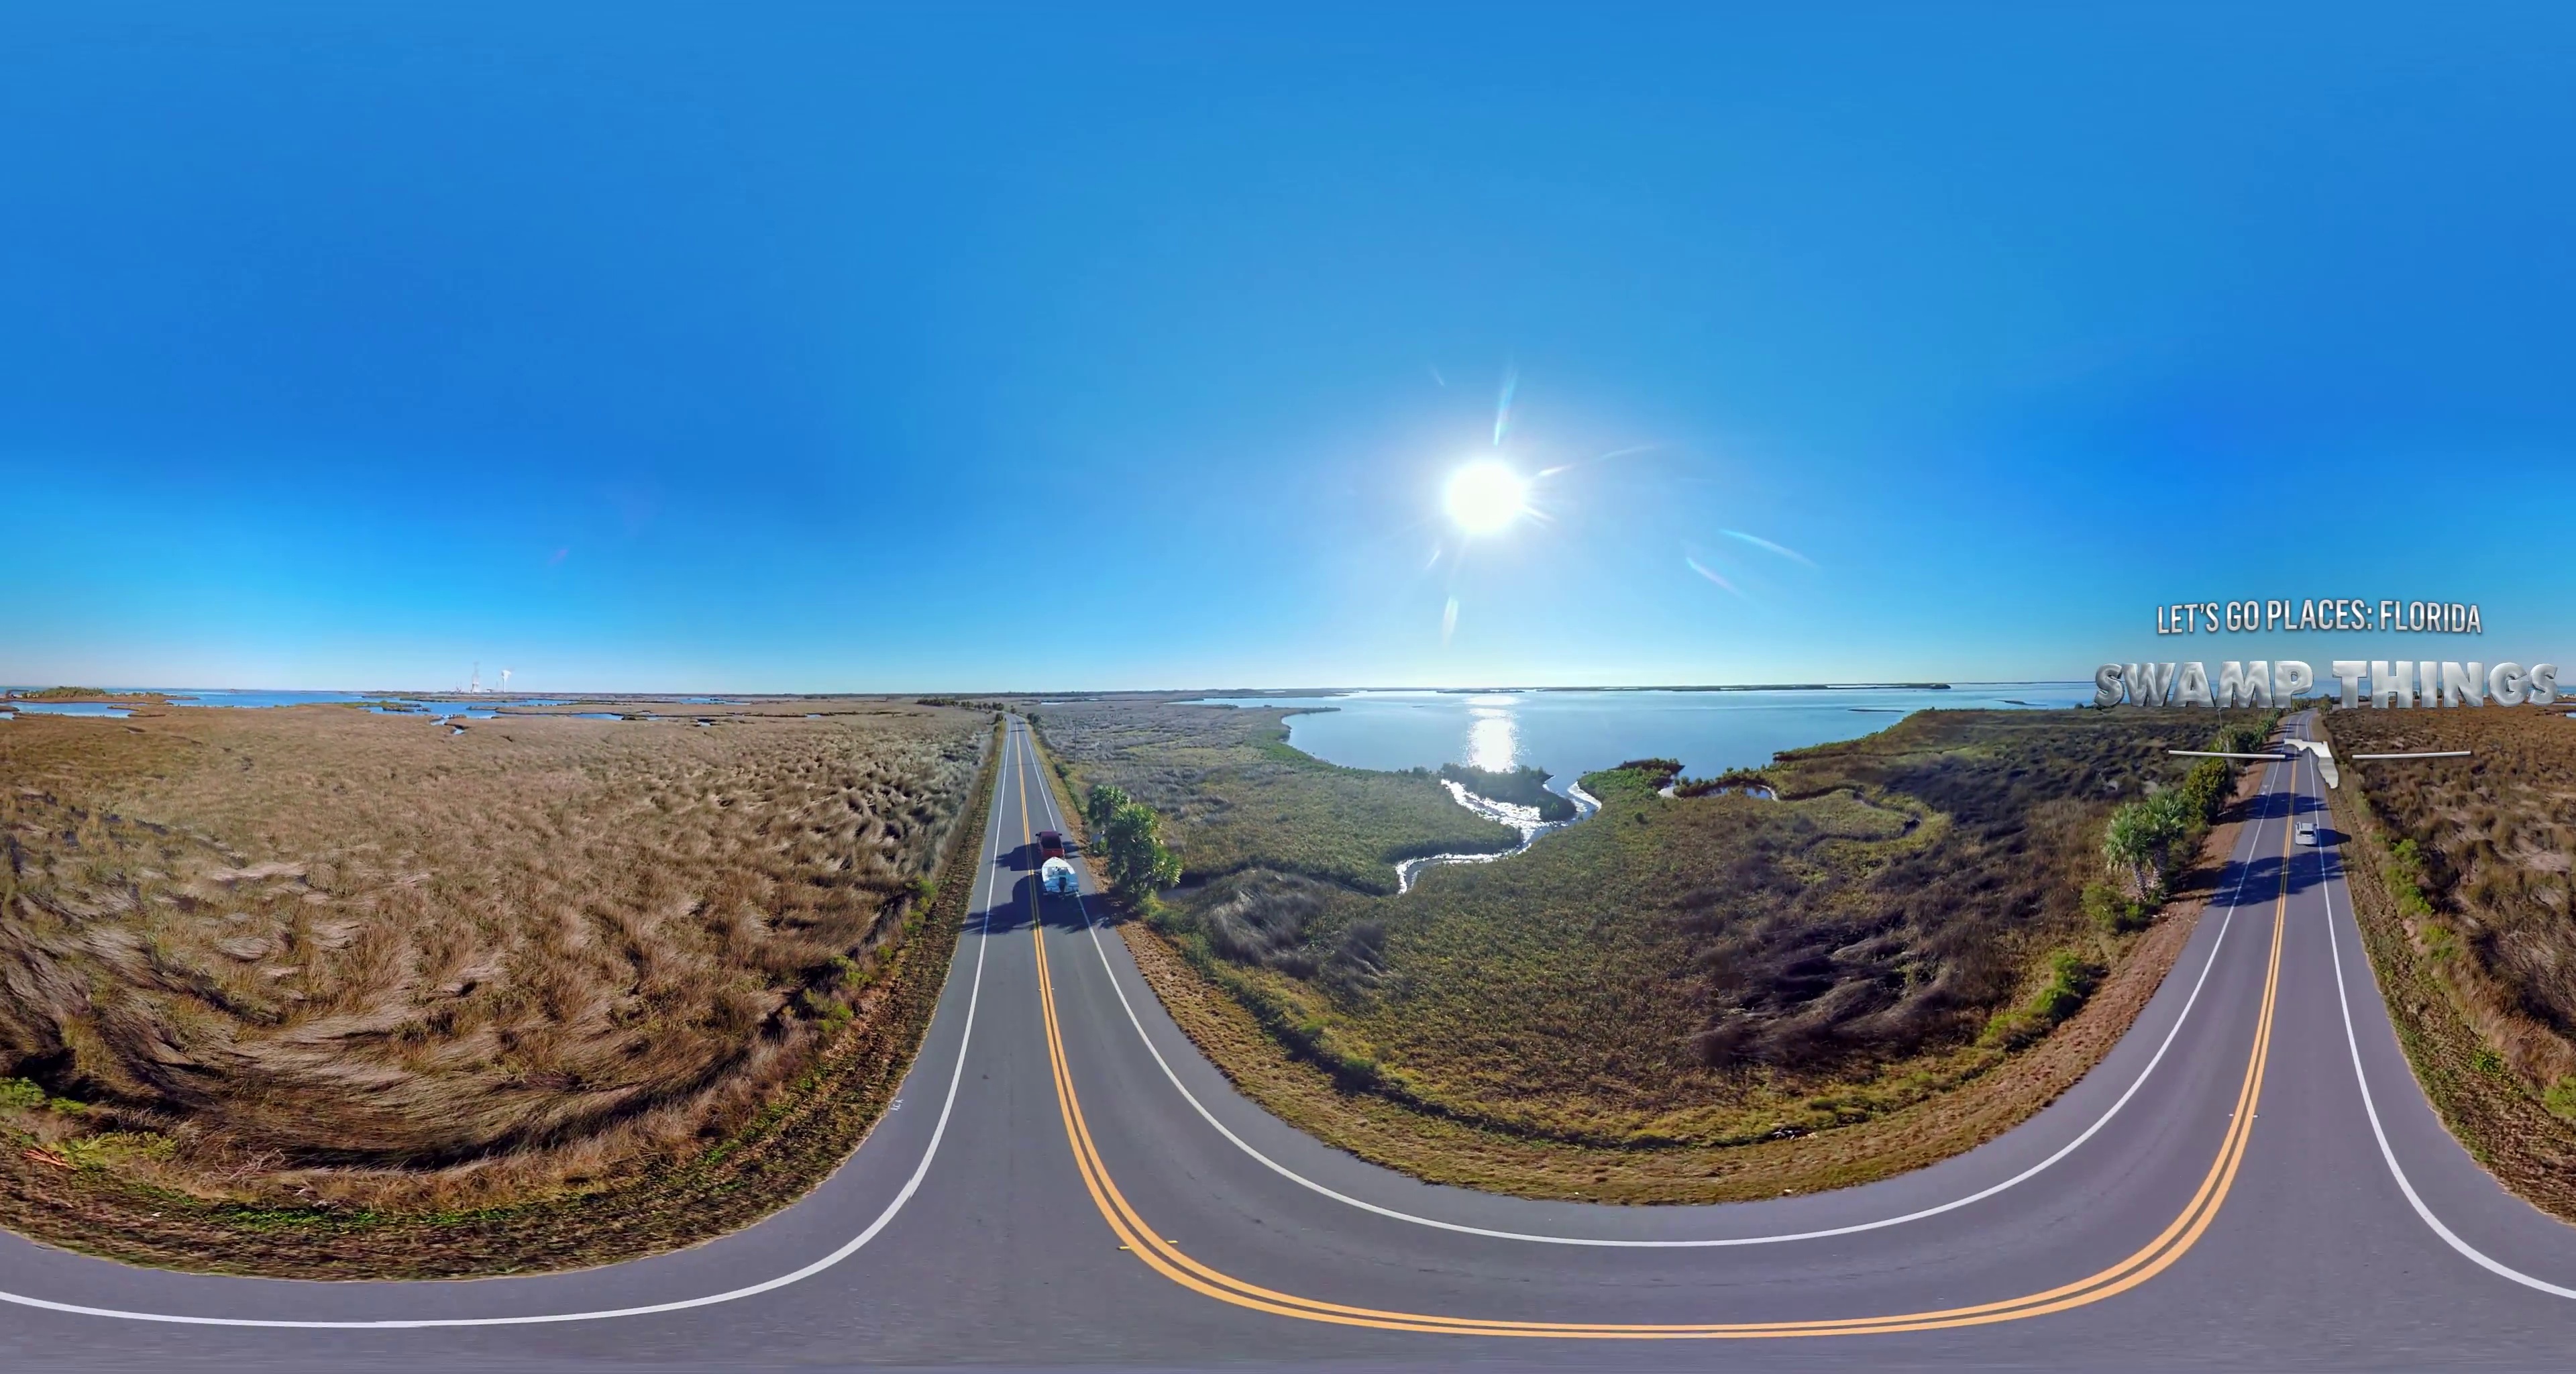
Referred object: White car

Referred object: turn slightly left to see the white truck ahead

Referred object: the white truck opposite the small car, which is on the right road